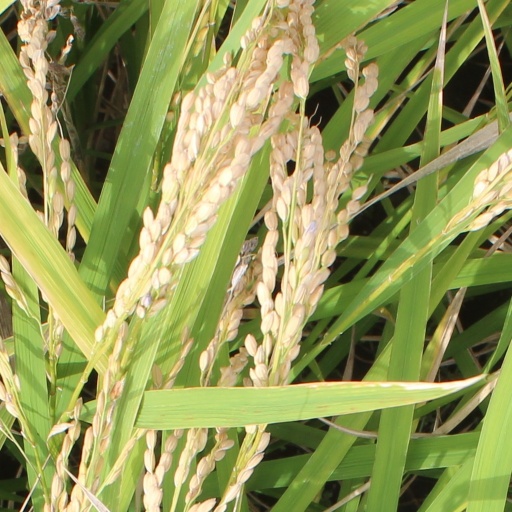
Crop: rice